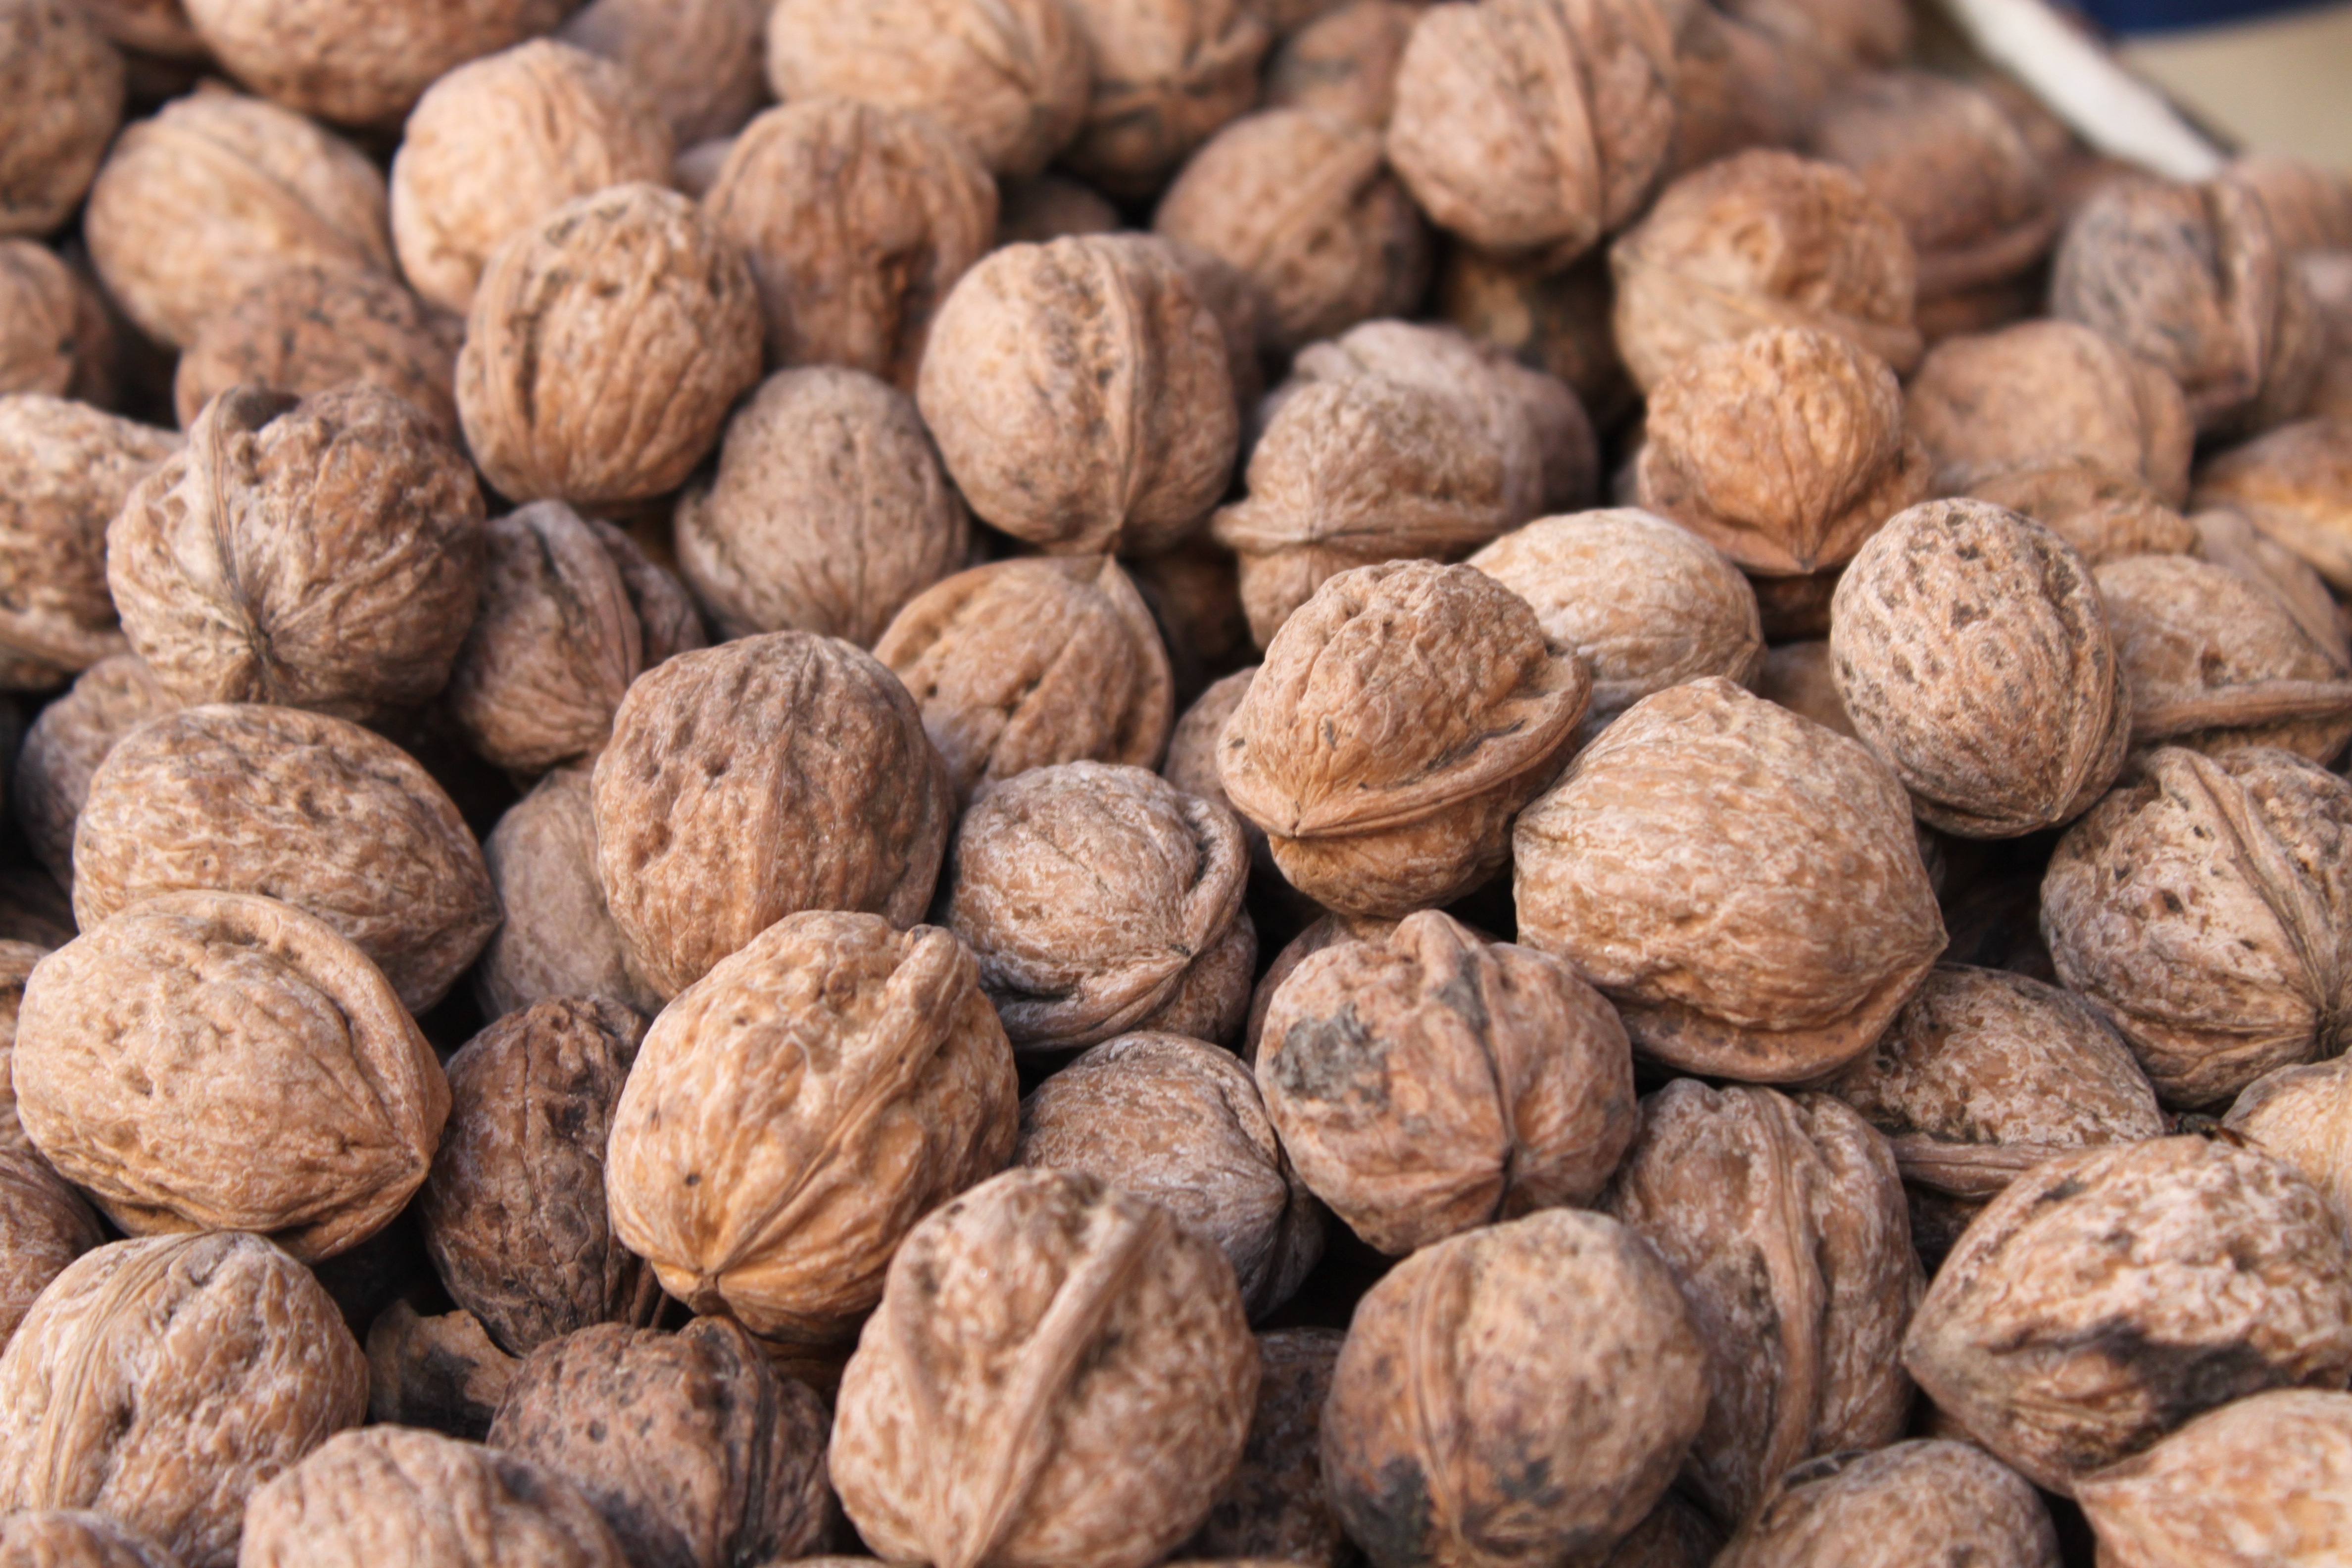
plant, fruit, food, produce, seeds, nuts, spices, morocco, herbs, hazelnut, nuts seeds, tree nuts